Kirsi Kunnas

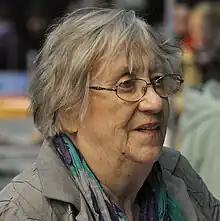
Kunnas in 2012

Kirsi Marjatta Kunnas (14 December 1924 – 8 November 2021) was a Finnish poet, children's literature author and translator into Finnish. Her oeuvre consists of poems, fairy tale books, drama, translations (e.g. Lewis Carroll, Federico García Lorca) and non-fiction. Her books have been translated into Swedish, English, German, French, Hungarian, Estonian and Polish. She received several awards in Finland for her literary work.